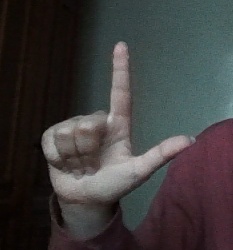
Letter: laam